Val Sweeting

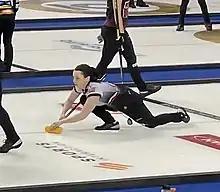
Sweeting at the 2022 Players' Championship

Valerie Sweeting (born July 9, 1987 in Redvers, Saskatchewan) is a Canadian curler from Lottie Lake, Alberta She currently plays third for Team Kerri Einarson. Sweeting skipped Alberta to a silver medal at the and Scotties Tournament of Hearts and won the tournament in , 2021, 2022, 2023 with Team Kerri Einarson.